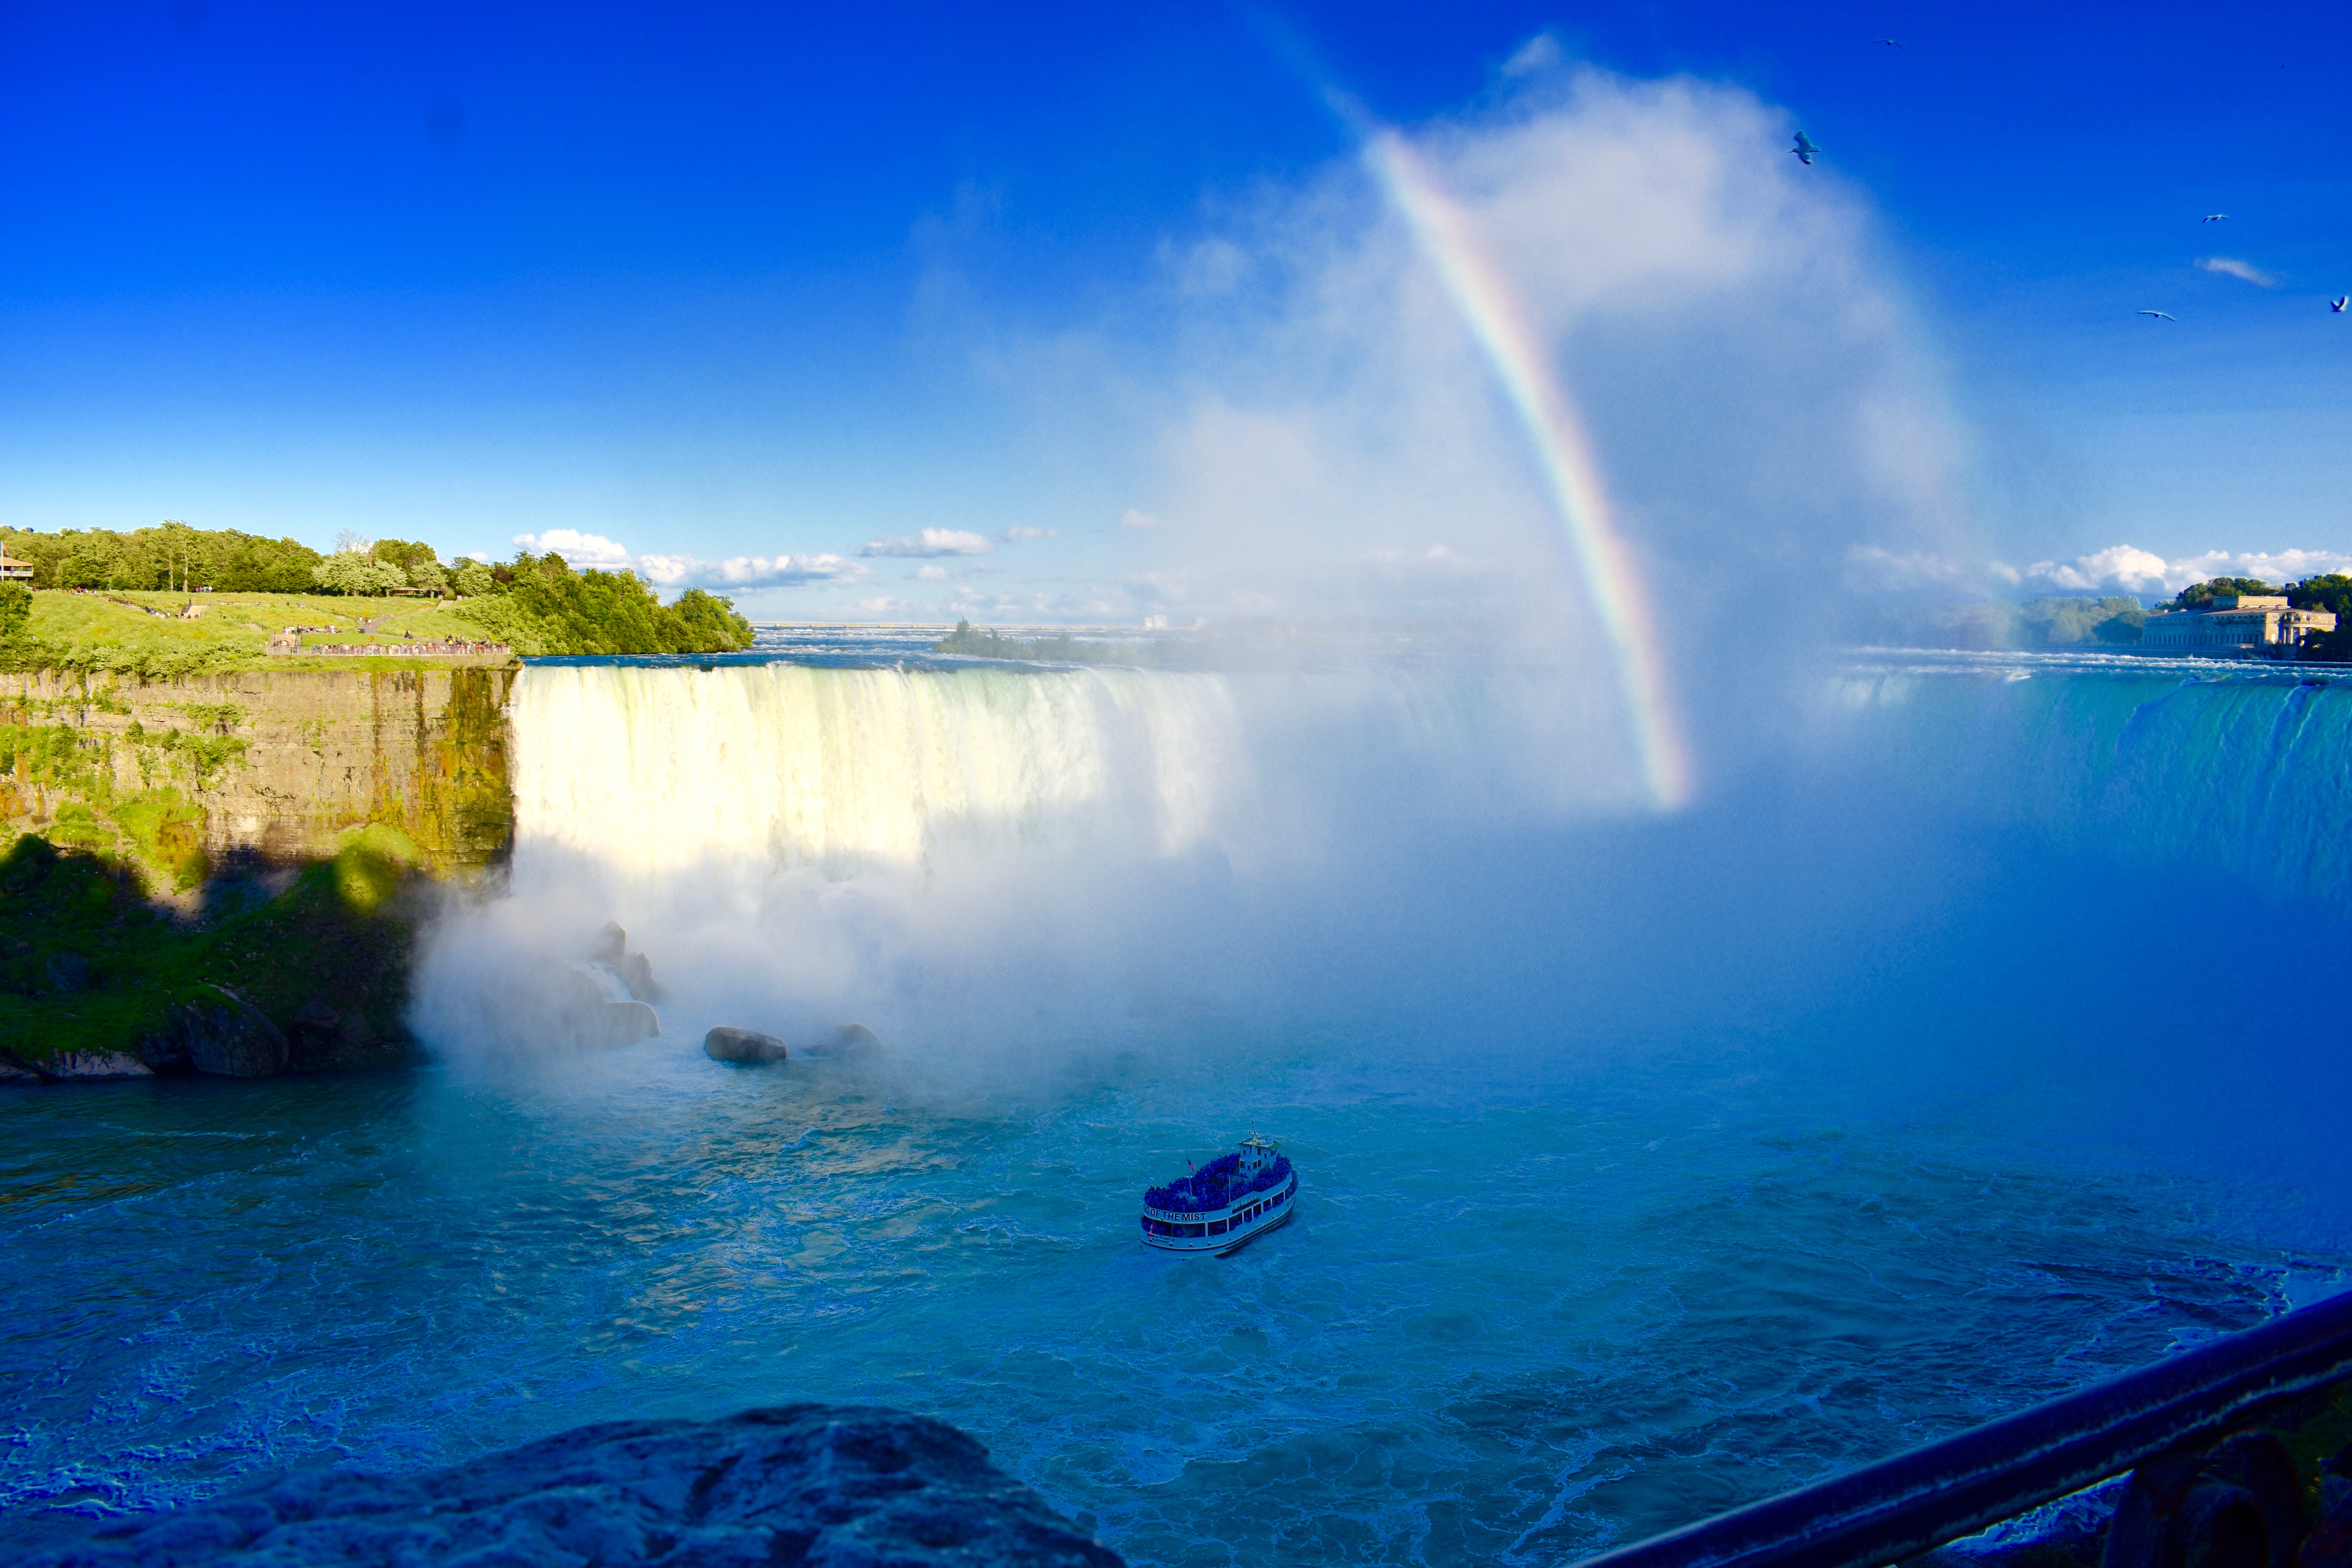
body of water, nature, blue, water resources, water, sky, waterfall, natural landscape, sea, water feature, cloud, ocean, landscape, watercourse, architecture, lake, tourist attraction, meteorological phenomenon, tourism, vacation, river